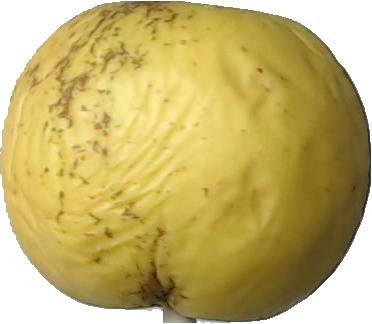
Label: apple_golden_1